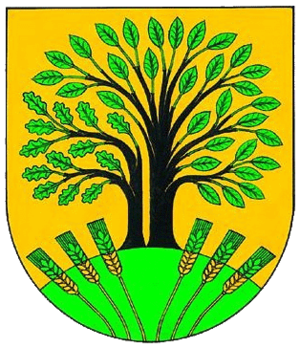
Dachsenhausen est une municipalité du Verbandsgemeinde Braubach, dans l'arrondissement de Rhin-Lahn, en Rhénanie-Palatinat, dans l'ouest de l'Allemagne.